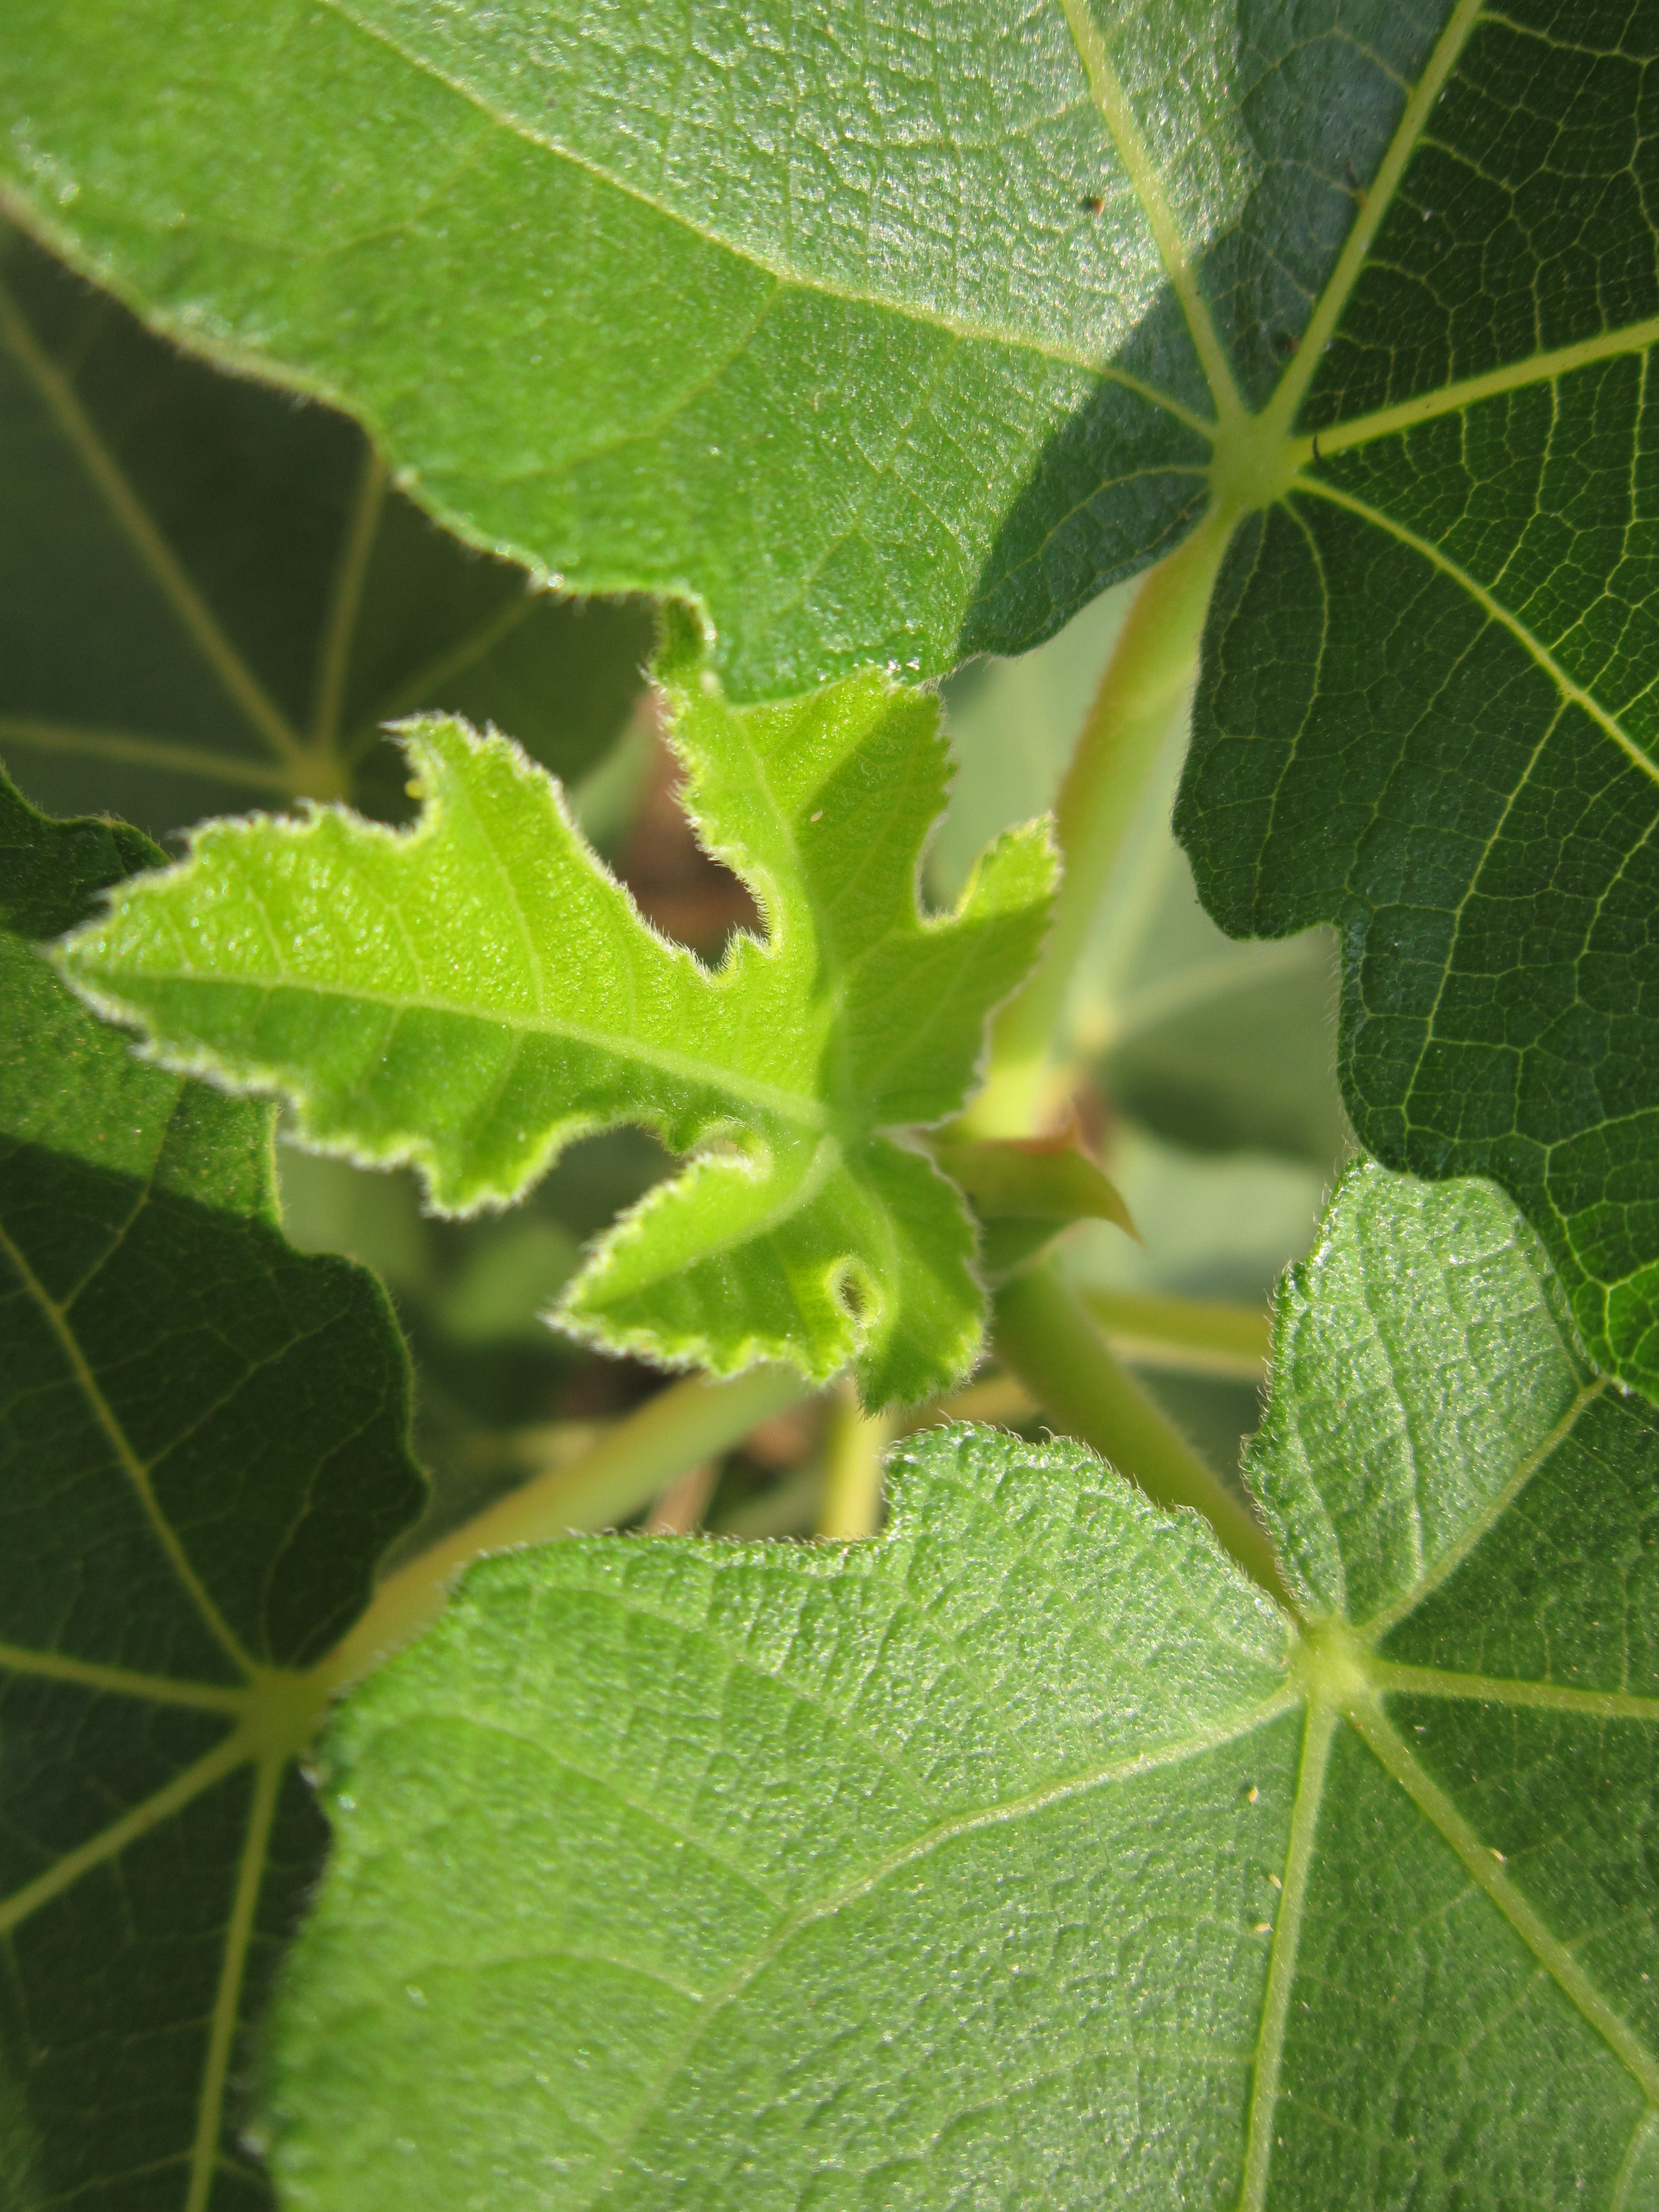
structure, plant, leaf, flower, young, food, green, herb, produce, botany, close, flora, shrub, new, tender, flowering plant, fig leaf, annual plant, land plant